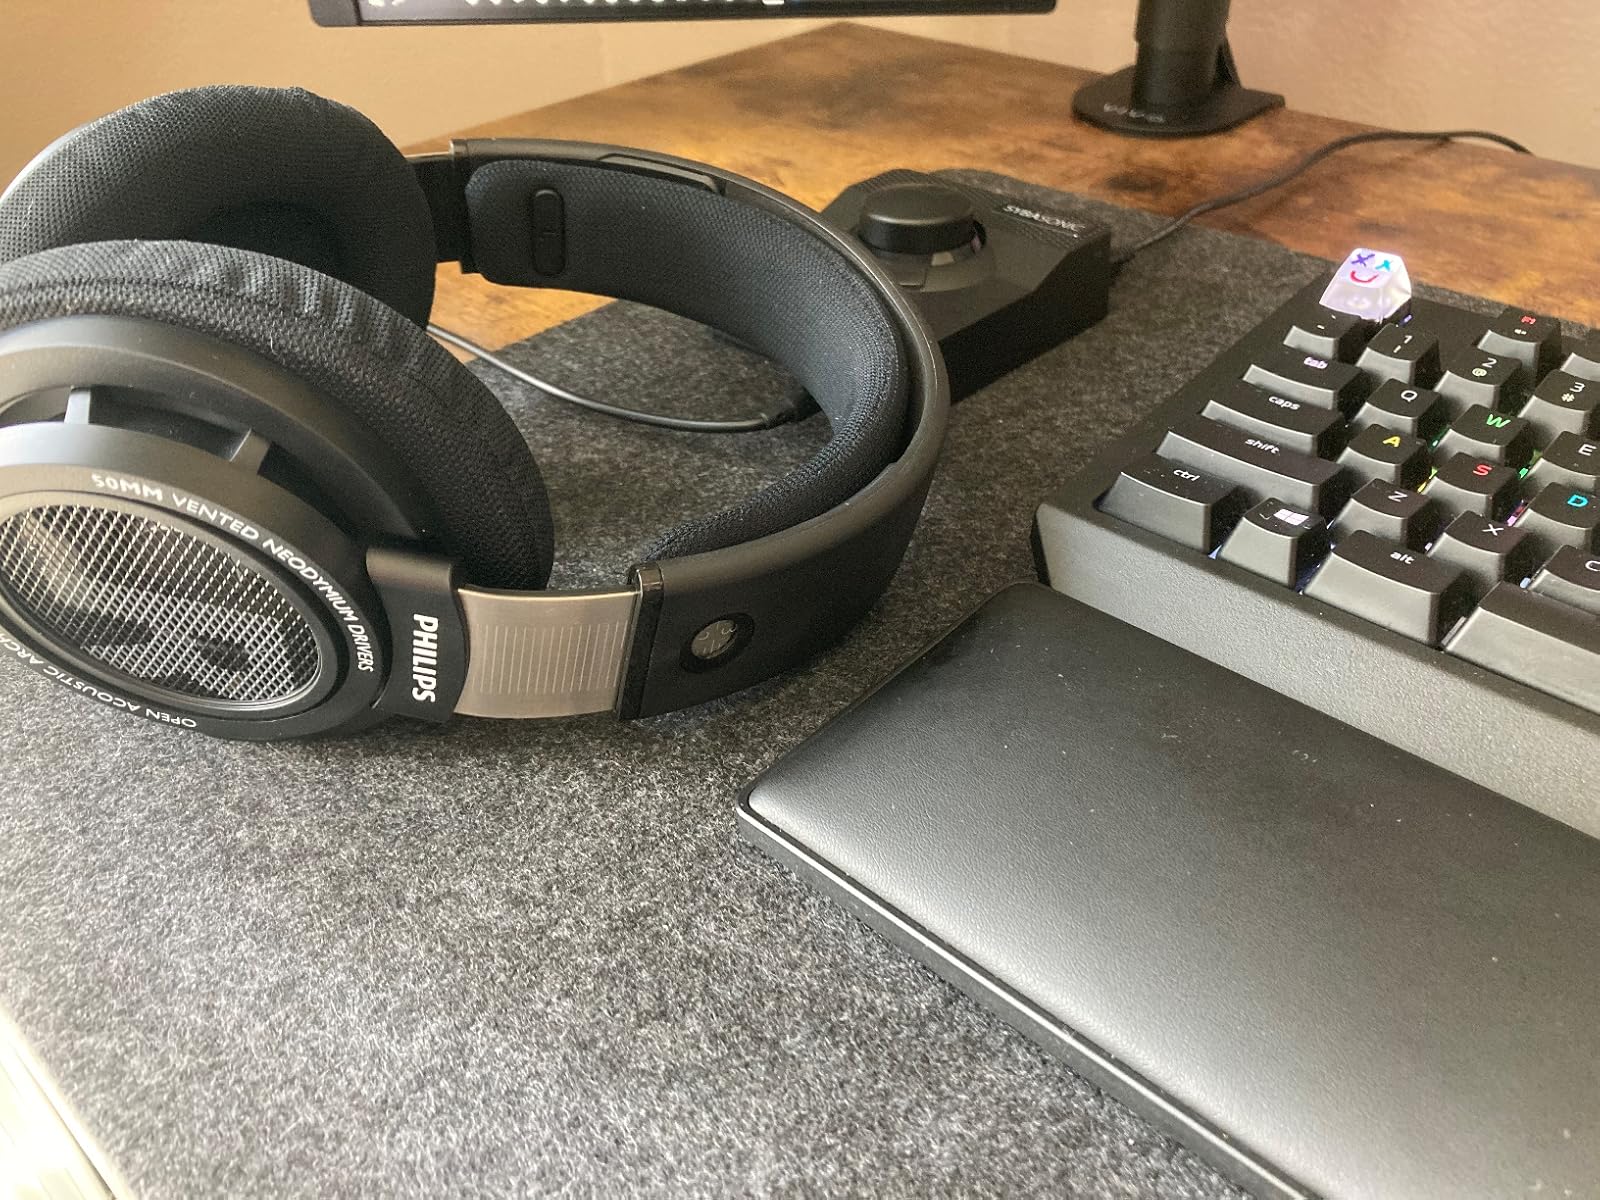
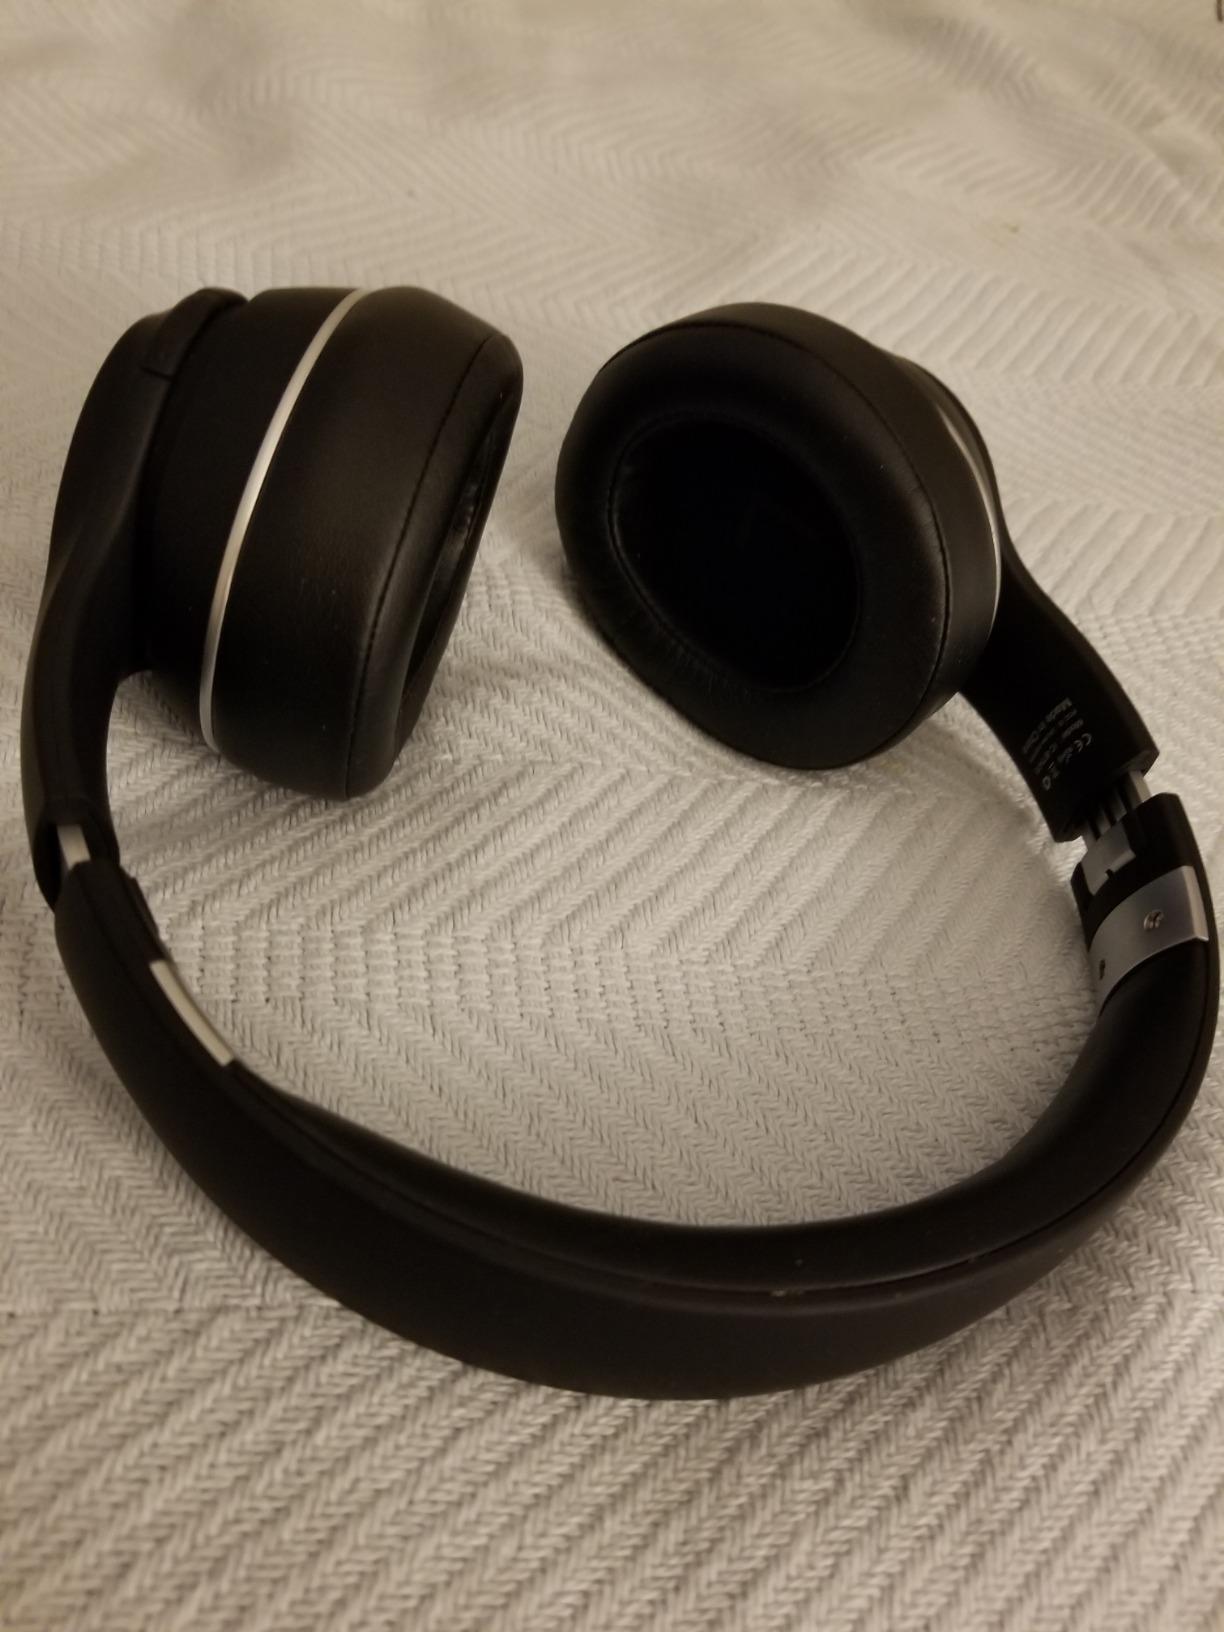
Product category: headphones
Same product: no